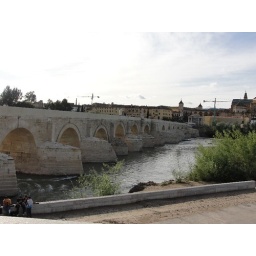
Roman bridge over the Guadalquivir river